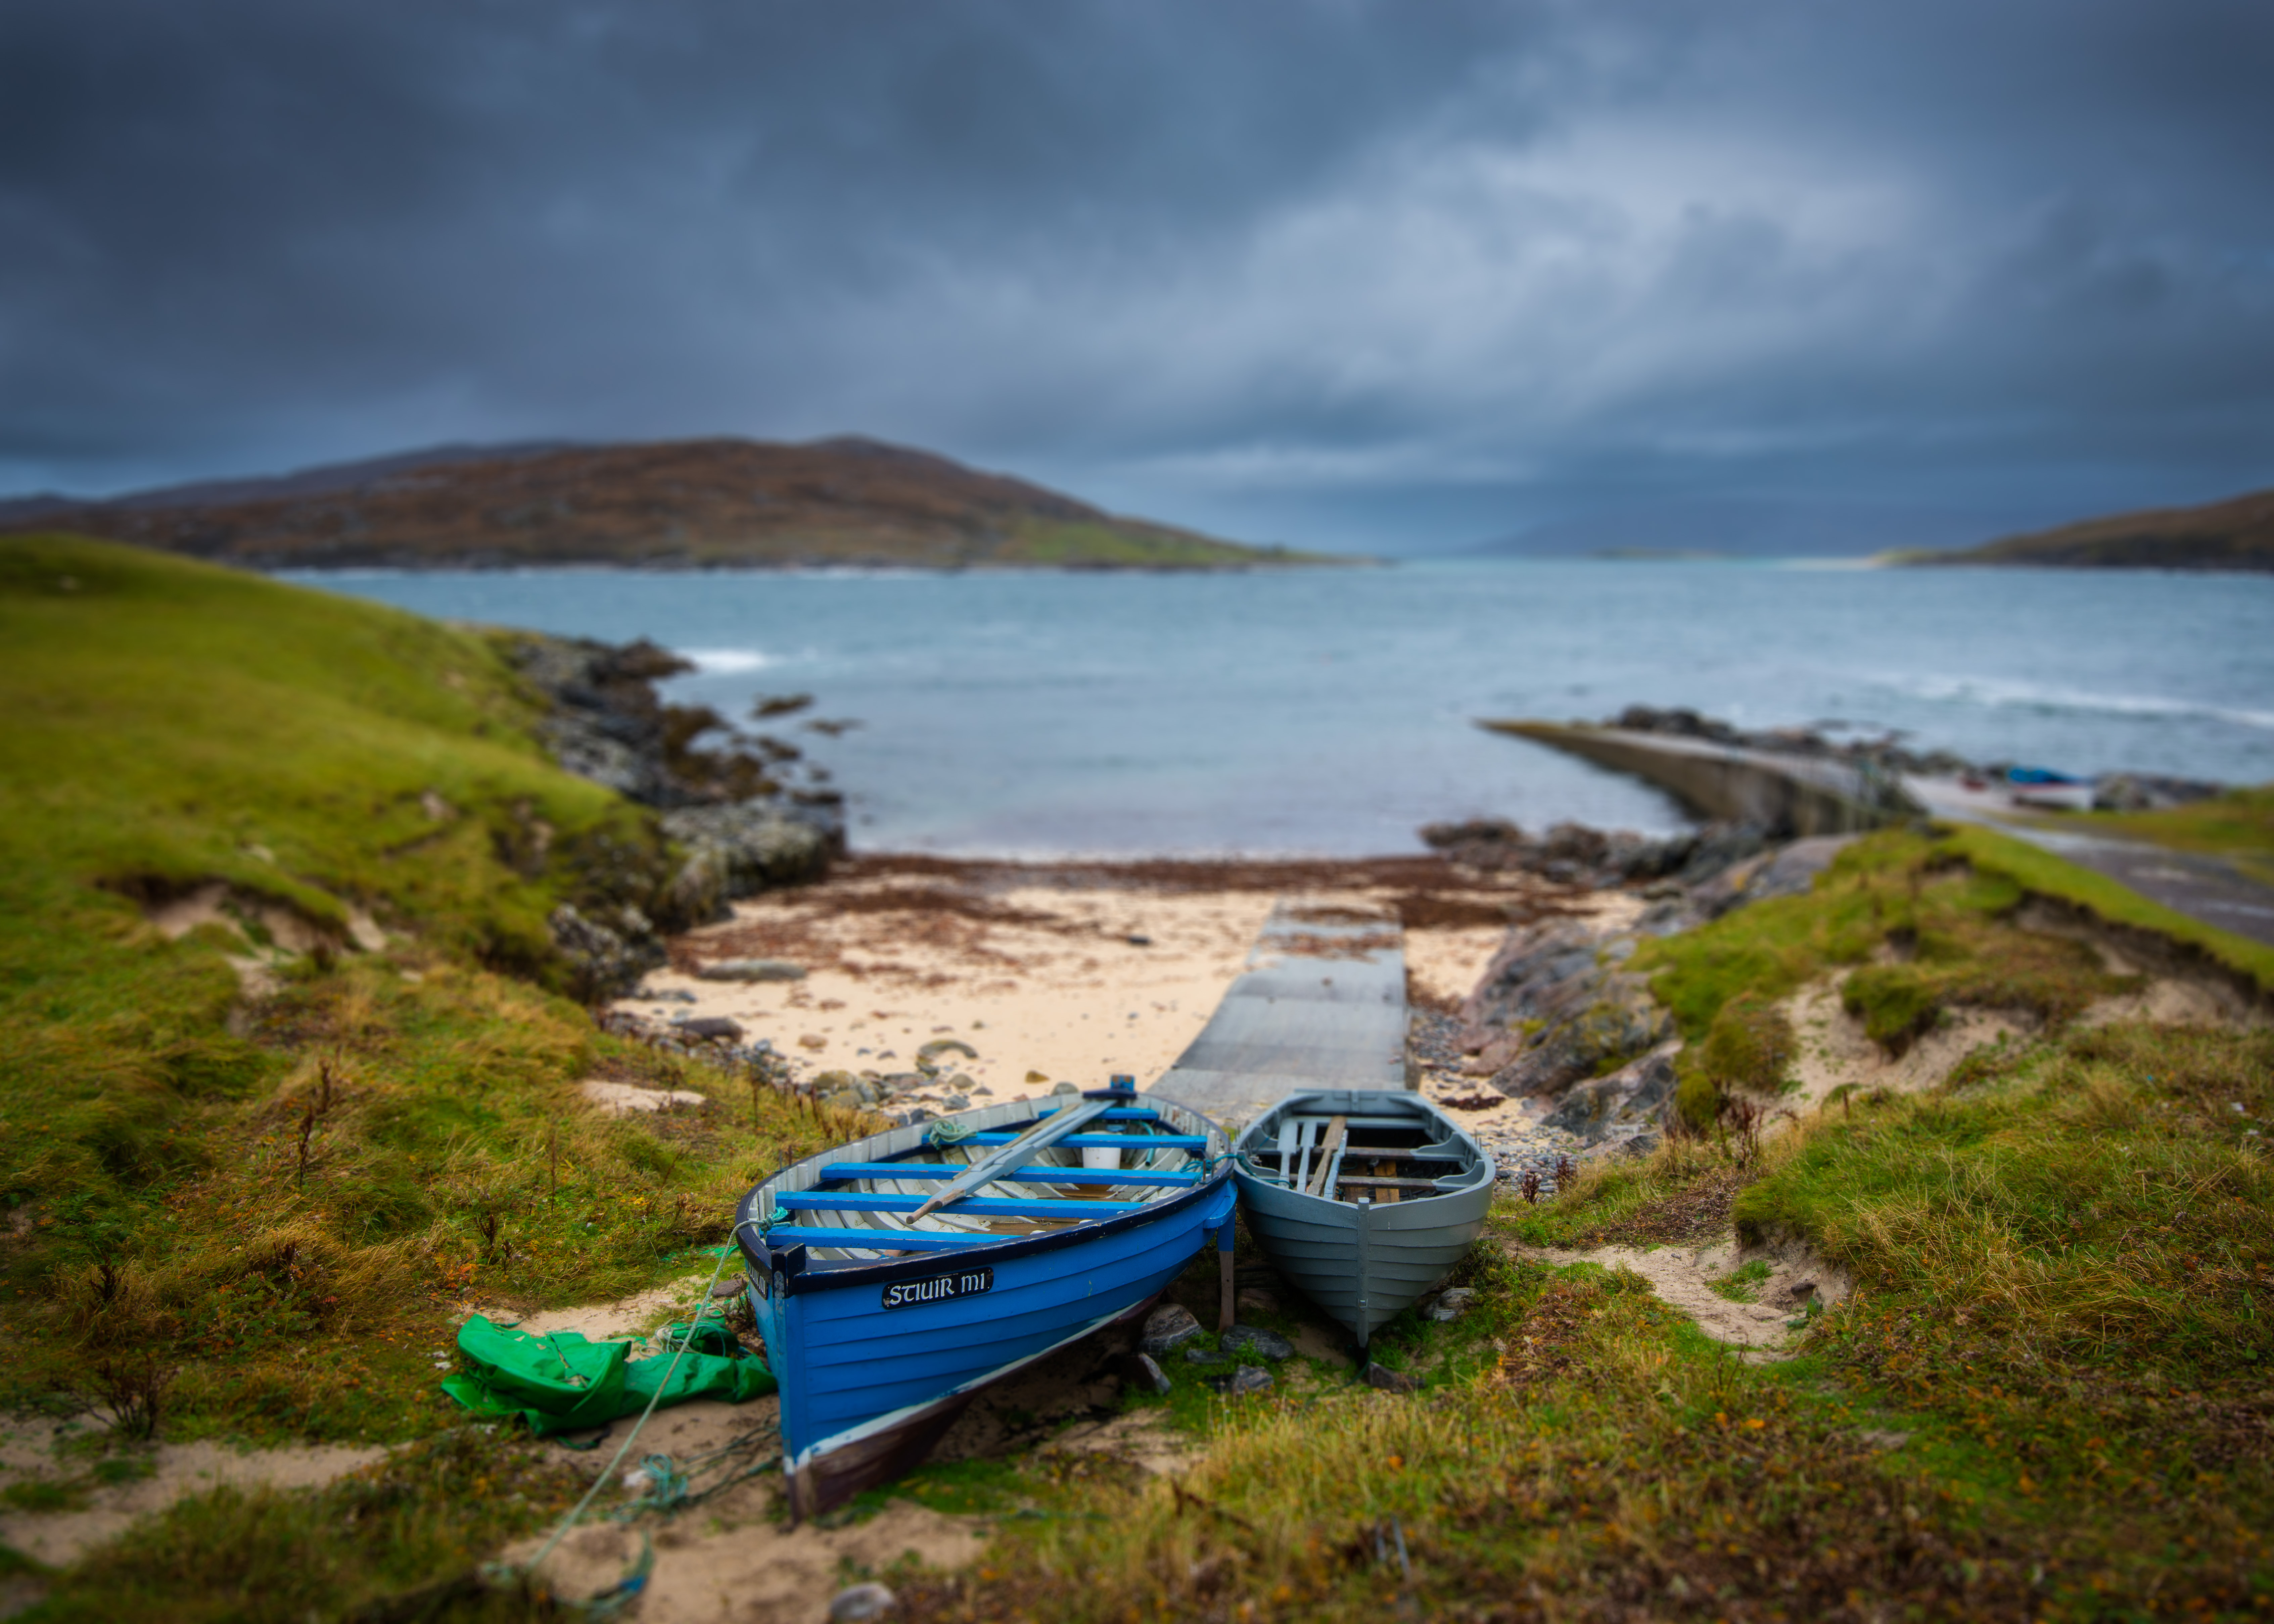
beach, sea, coast, water, sand, ocean, boat, shore, wave, cove, vehicle, bay, terrain, body of water, uk, boating, boats, scotland, nikond800e, tiltshift, outerhebrides, nikon1635